Shanghai Symphony Orchestra

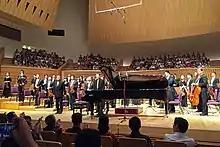
Long Yu at the opening concert of SSO 2017/2018 season

Long Yu is currently the conductor and musical director of the Shanghai Symphony Orchestra, the artistic director and principal conductor of China Philharmonic Orchestra, and the music director of the Guangzhou Symphony Orchestra, sharing his time between the three. He is also the chairman of the Beijing International Music Festival Arts Council, and the art committee of the Shanghai Oriental Art Center. Jindong Cai of Stanford University said of Yu that he has "done a lot for the development of [European] classical music in China".